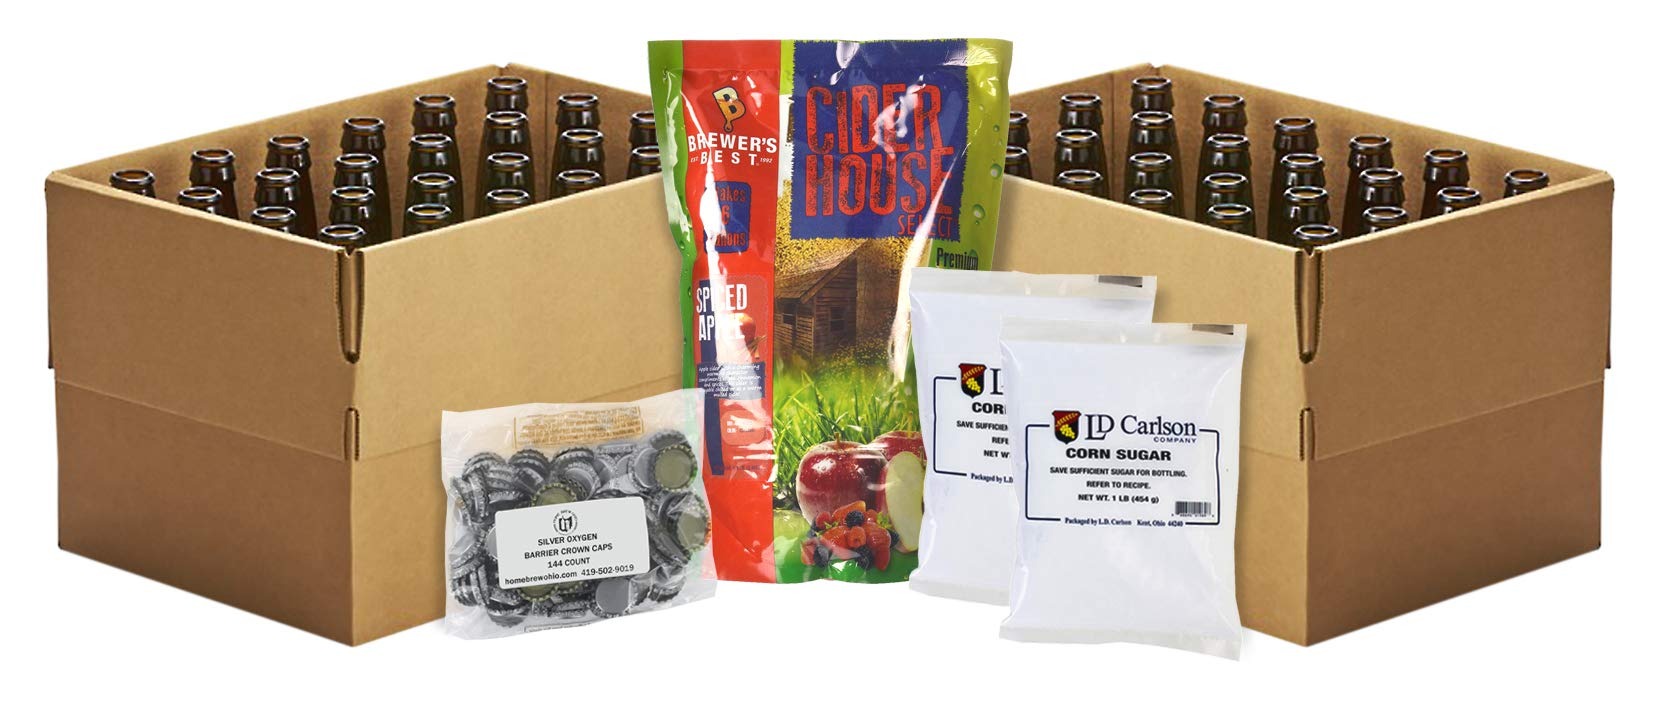
Item Name: Complete Spiced Apple Cider Select Kit
Bullet Point 1: Spiced Apple Cider House Select Ingredient Kit
Bullet Point 2: 2 Pounds Corn Sugar
Bullet Point 3: Silver Crown Caps (144 Count)
Bullet Point 4: 2 Cases 12 oz. Beer Bottles (48 Bottles)
Product Description: Cider House Select Spiced Apple Cider Ingredient Kit-Apple cider with a charming warming character compliments of the cinnamon and spices. This cider is enjoyable chilled or as a warm mulled cider. FG: 1.004 ABV: 4.7% Color: Golden. Includes 2 pounds of Corn Sugar, Silver crown caps (144 count), 2 cases of 12 oz. beer bottles (48 bottles).
Value: 1.0
Unit: Count

Price: 75.3